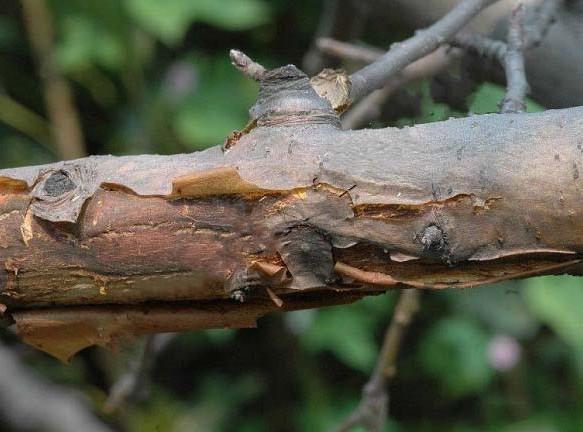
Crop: apple
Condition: black_rot